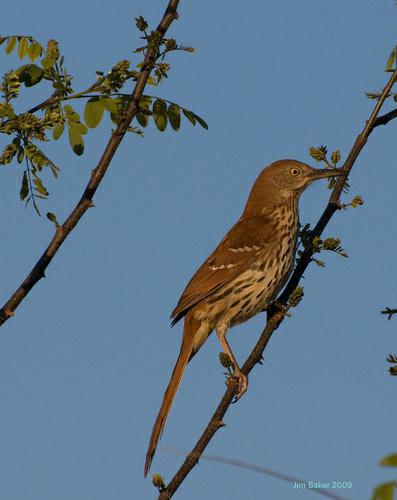
A photo of a brown thrasher